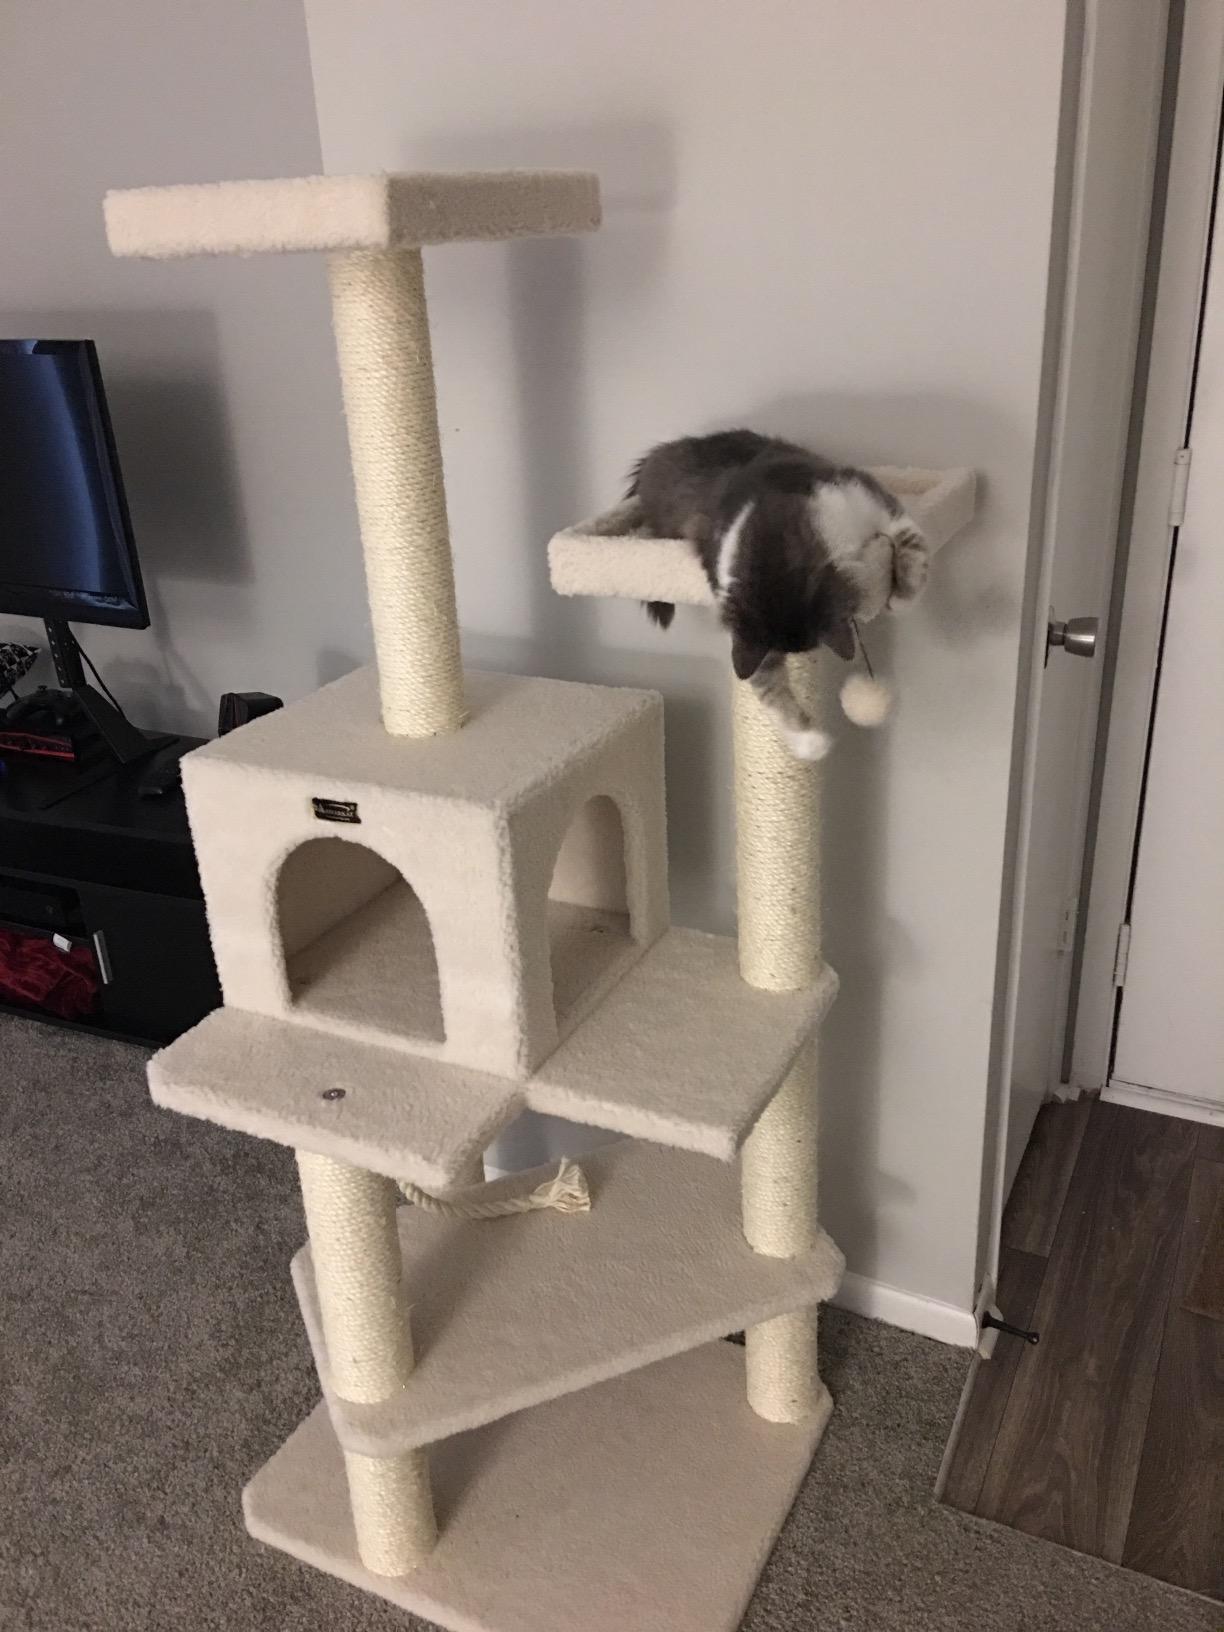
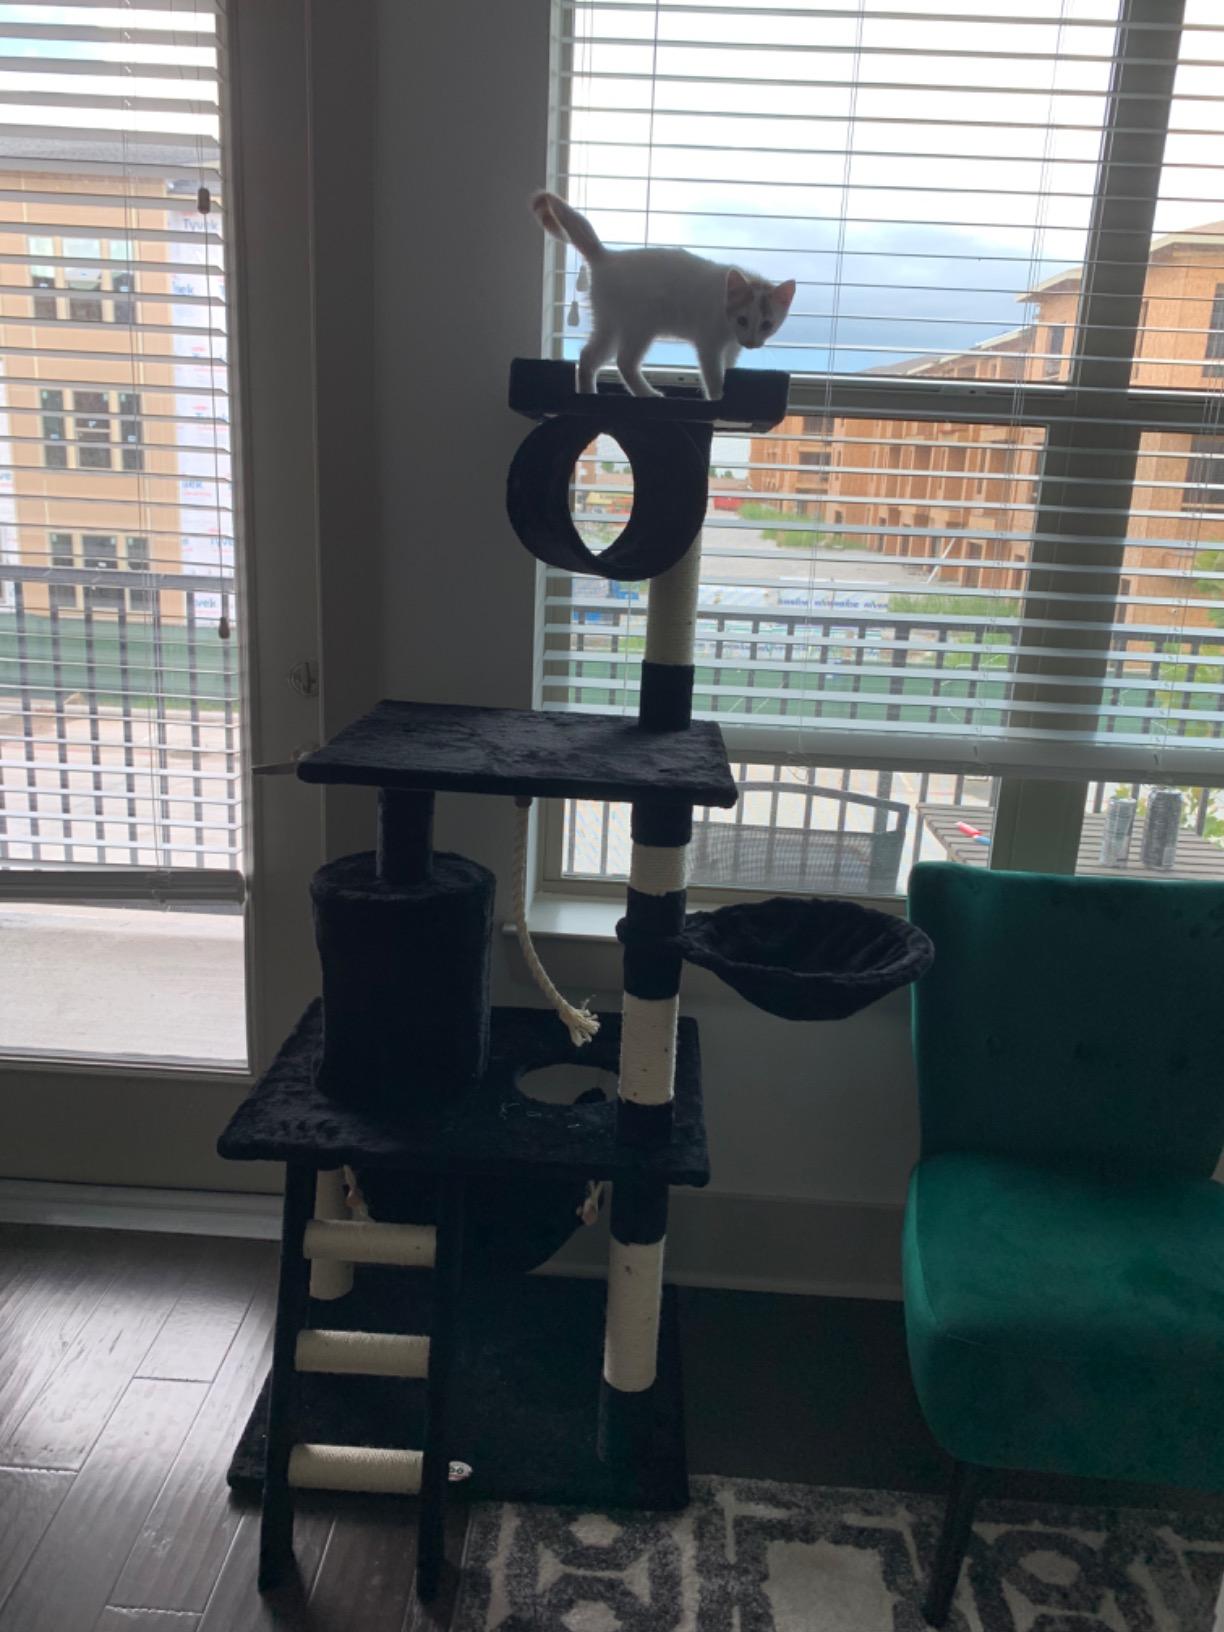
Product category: items_cat tree
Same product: no